Bedford S type

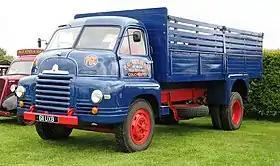
1954 S type

The Bedford S is a heavy lorry produced in Great Britain between 1950 and 1959. Launched at the Commercial Vehicle Show in 1950, it was the largest Bedford lorry available at the time. Originally available only with a petrol engine, a diesel was added in 1953. The lorry proved popular amongst haulers and general traders, for fire engines, and was used for the first liquid egg tanker in 1966.